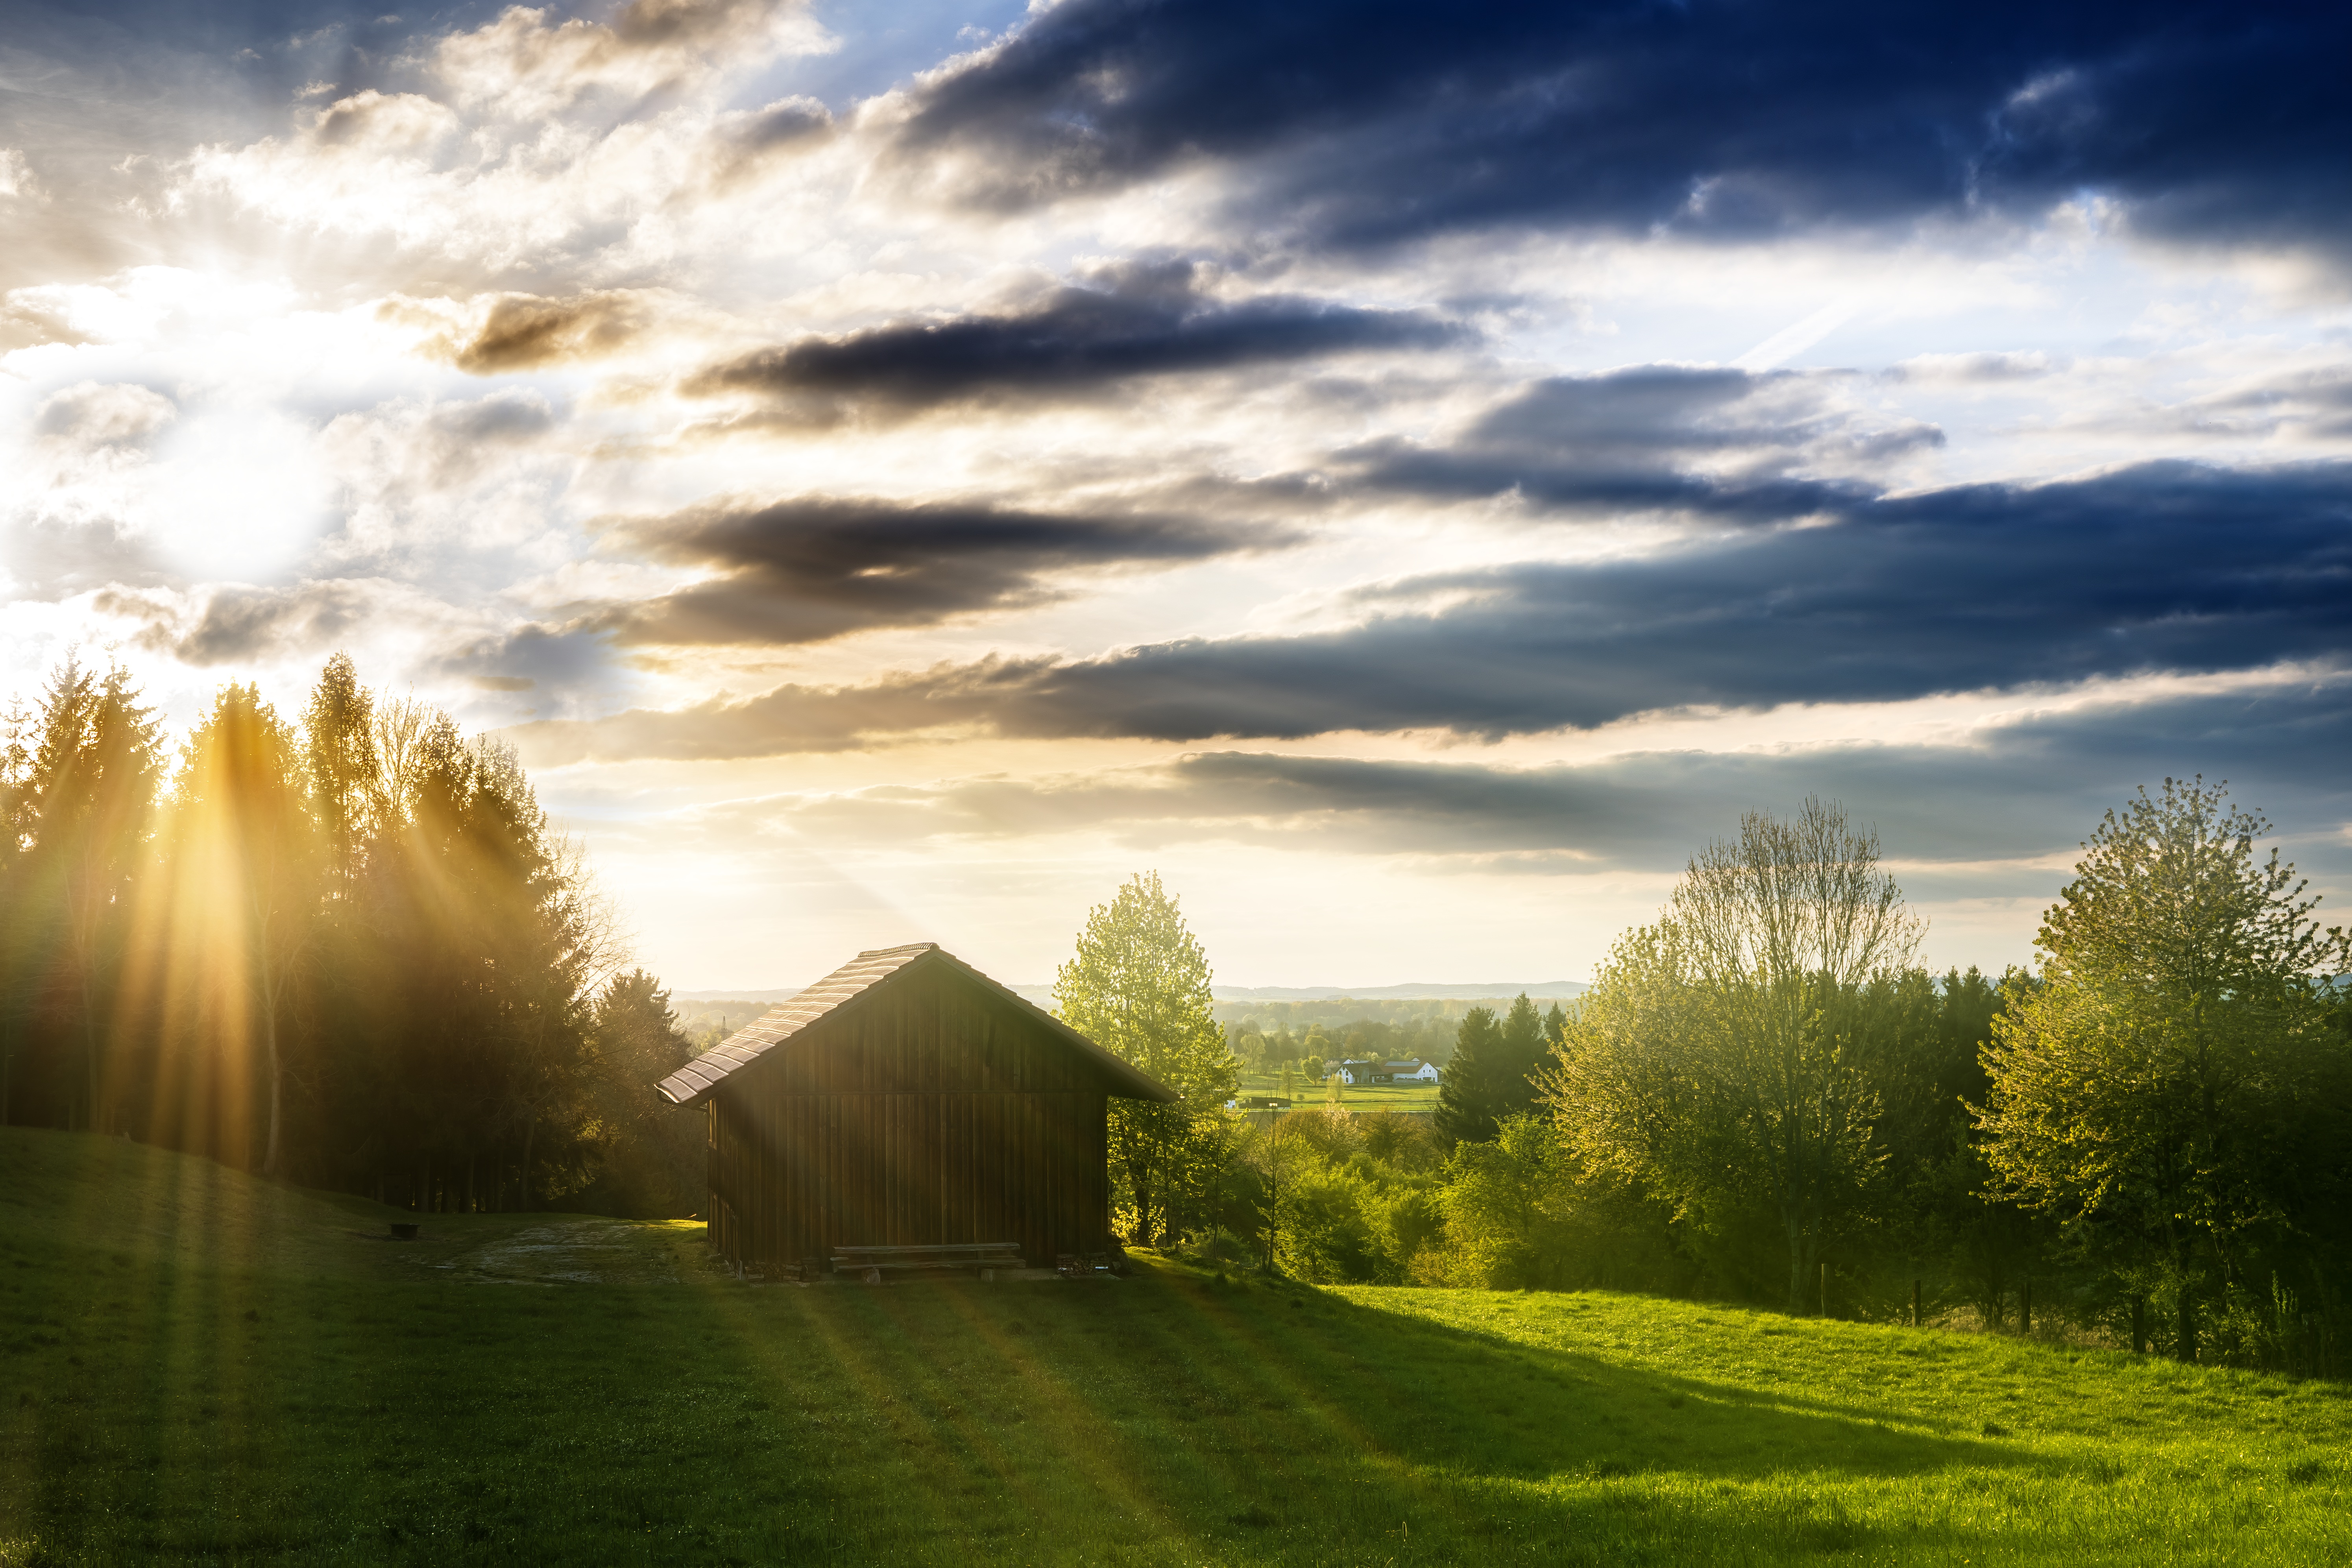
landscape, tree, nature, grass, horizon, light, cloud, sky, sun, sunrise, sunset, field, lawn, meadow, prairie, sunlight, morning, hill, flower, building, old, dawn, home, hut, dusk, evening, rural, reflection, autumn, agriculture, lighting, trees, clouds, grassland, nostalgic, bavaria, dramatic, light beam, mood, abendstimmung, evening sky, rural area, atmospheric phenomenon